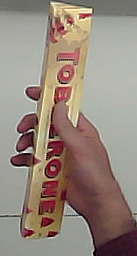
Product: toblerone_white